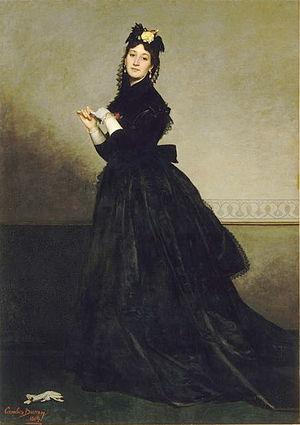
Carolus-Duran Mme, née Pauline Croizette, épouse du peintre (1839-1912)
Pauline Croizette, née Pauline Marie Charlotte Croizette le 12 janvier 1839 à Saint-Pétersbourg, morte le 4 juin 1912 à Fréjus, est une pastelliste et miniaturiste française.